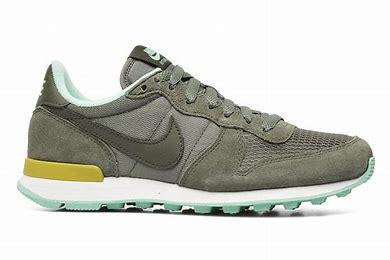
Brand: Nike
Model: Internationalist